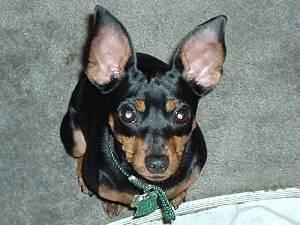
Breed: miniature pinscher